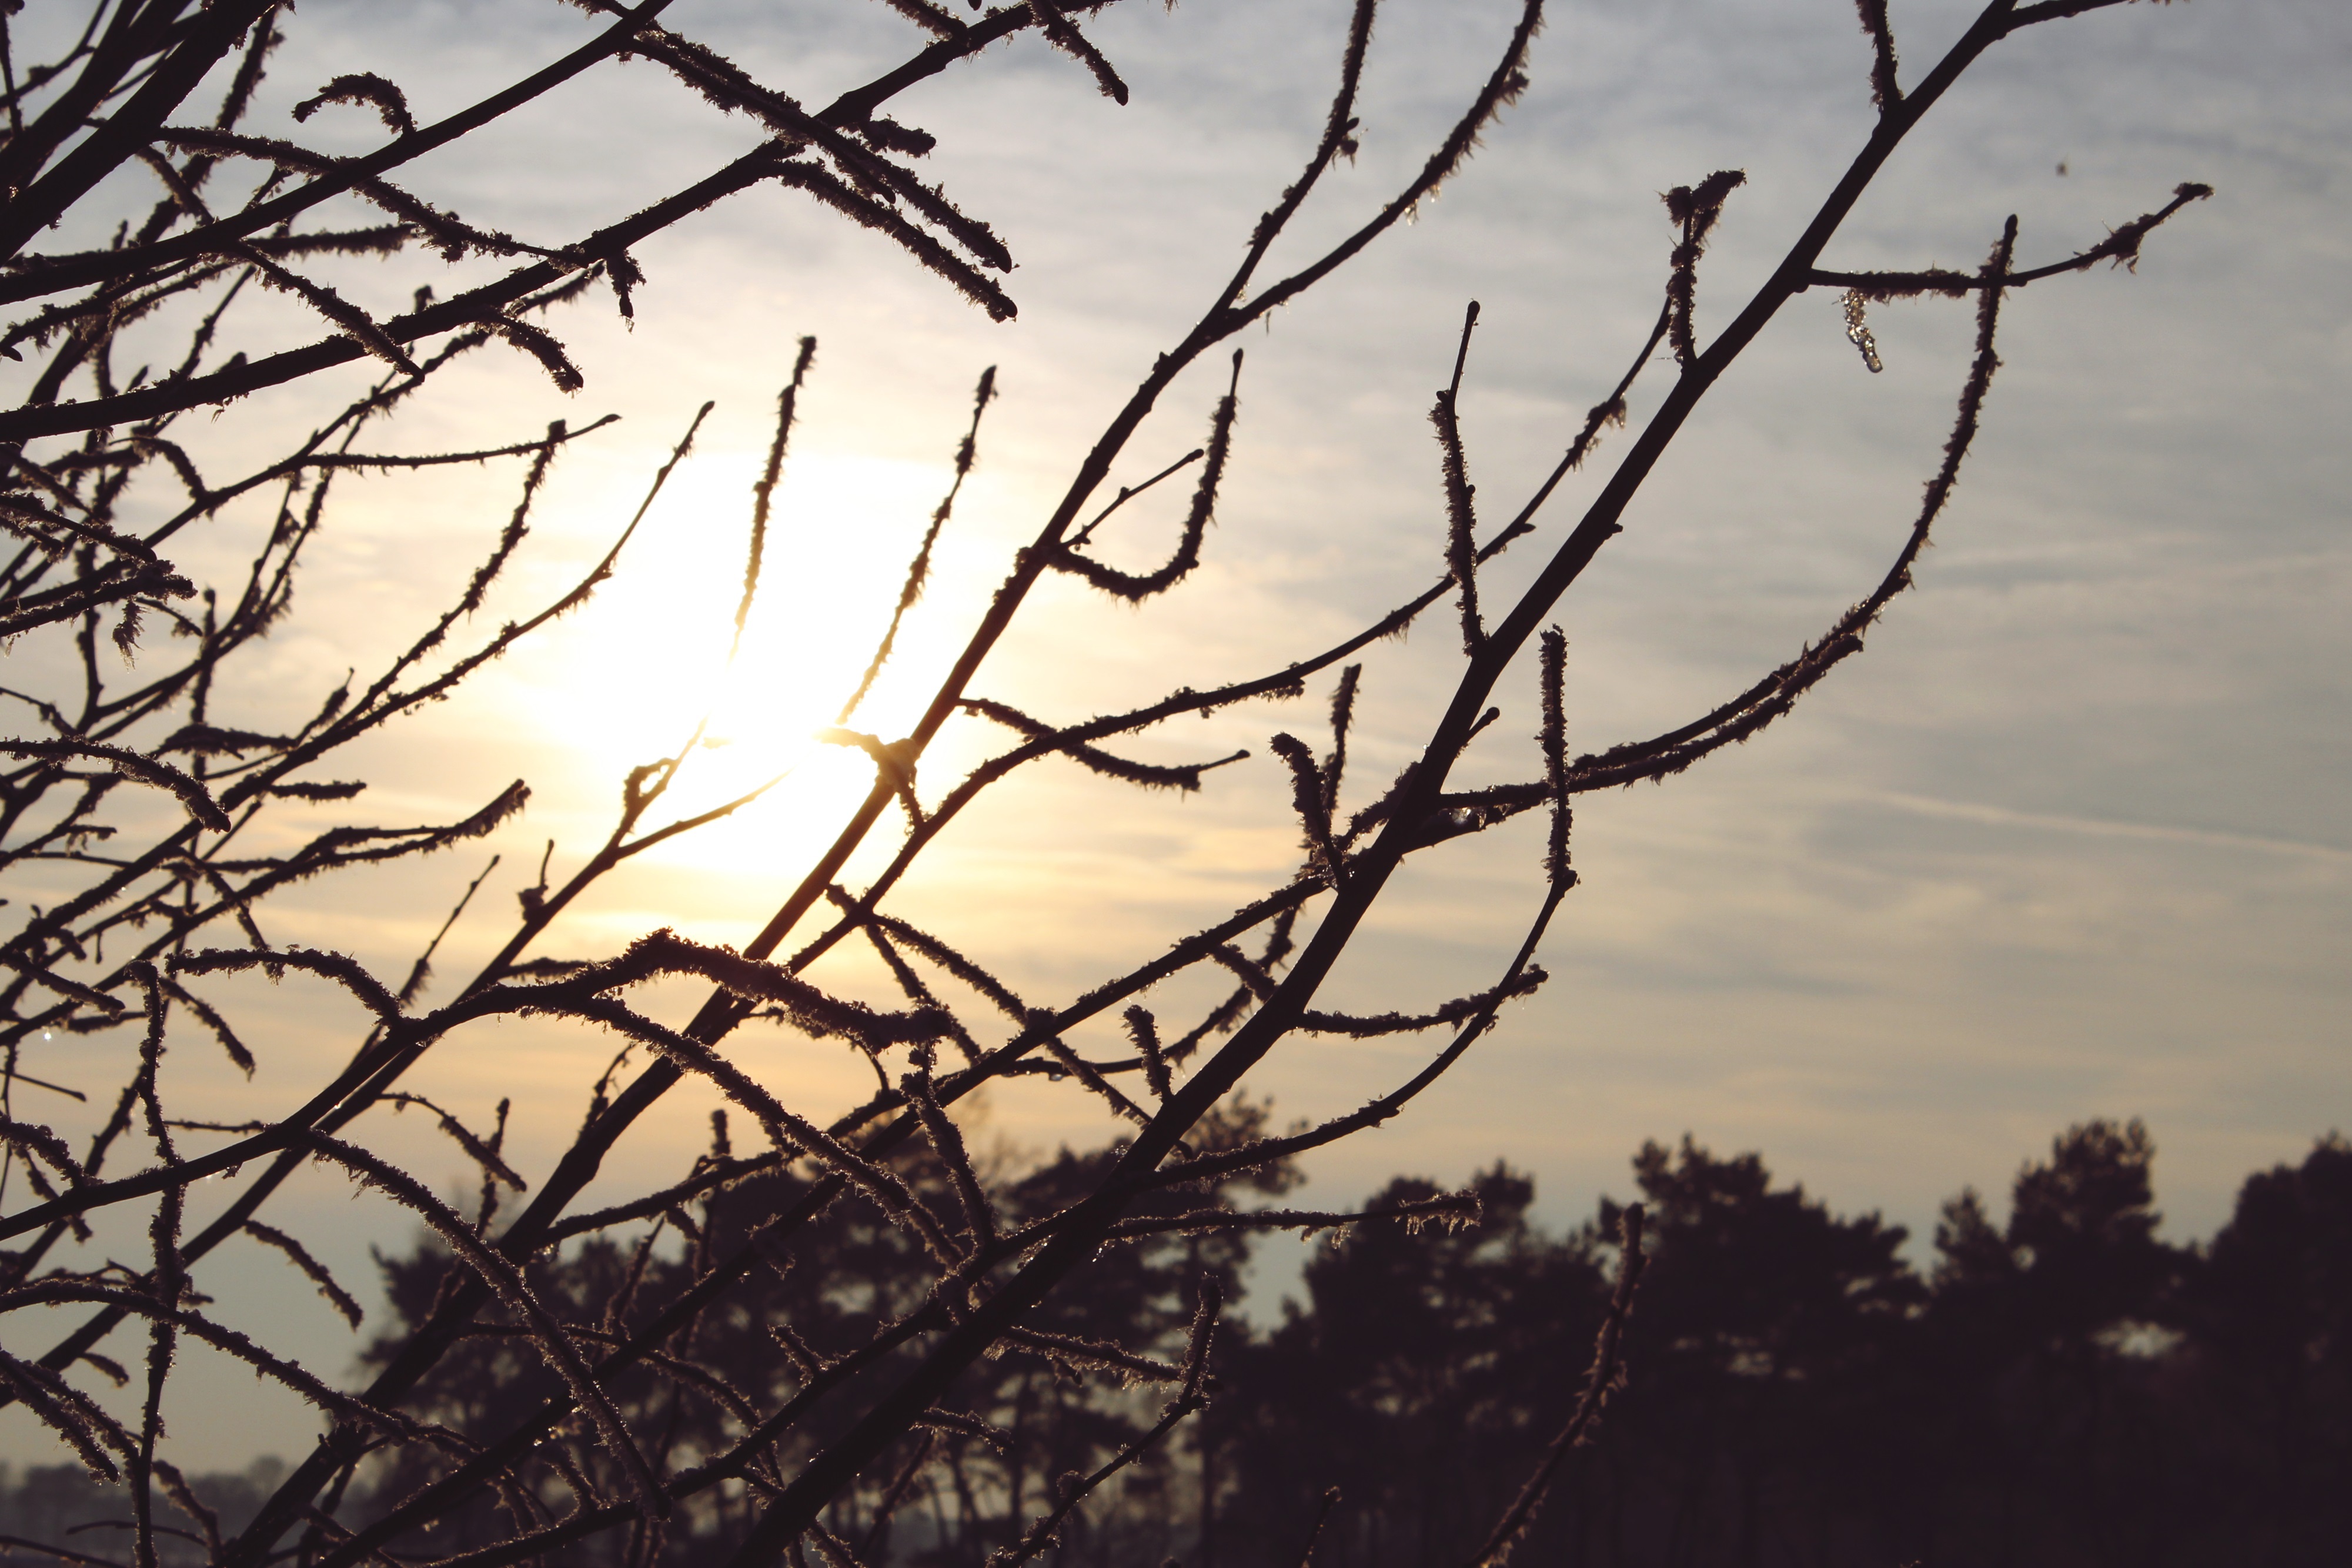
tree, nature, branch, snow, cold, winter, light, cloud, plant, sky, sun, sunset, sunlight, morning, leaf, flower, frost, dawn, dusk, ice, evening, frozen, garden, twig, braid, aesthetic, icy, branches, mood, faded, wintry, evening sun, seem, kahl, winter time, atmospheric phenomenon, woody plant